No. 5 Air Experience Flight RAF

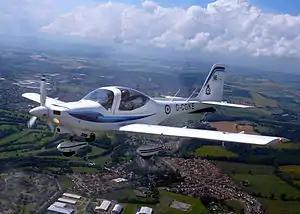
Grob Tutor aircraft similar to that flown by 5 AEF

No. 5 Air Experience Flight (5 AEF) is one of thirteen Air Experience Flights (AEFs) run by the Air Cadet Organisation of the Royal Air Force. The primary purpose of the AEF organisation is to provide air experience to members of the Air Training Corps, Combined Cadet Force (RAF) Section and occasionally, the Girls Venture Corps Air Cadets and the Air Scouts.